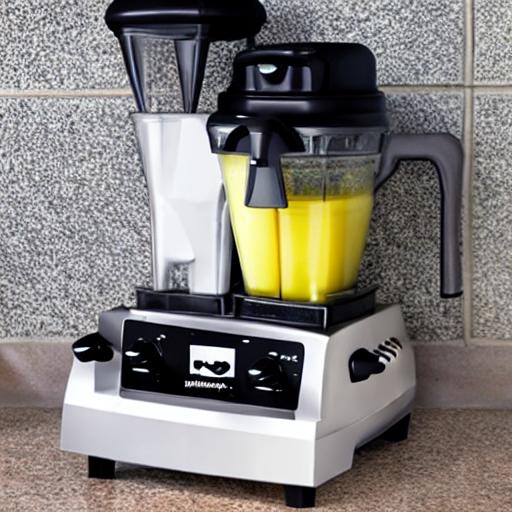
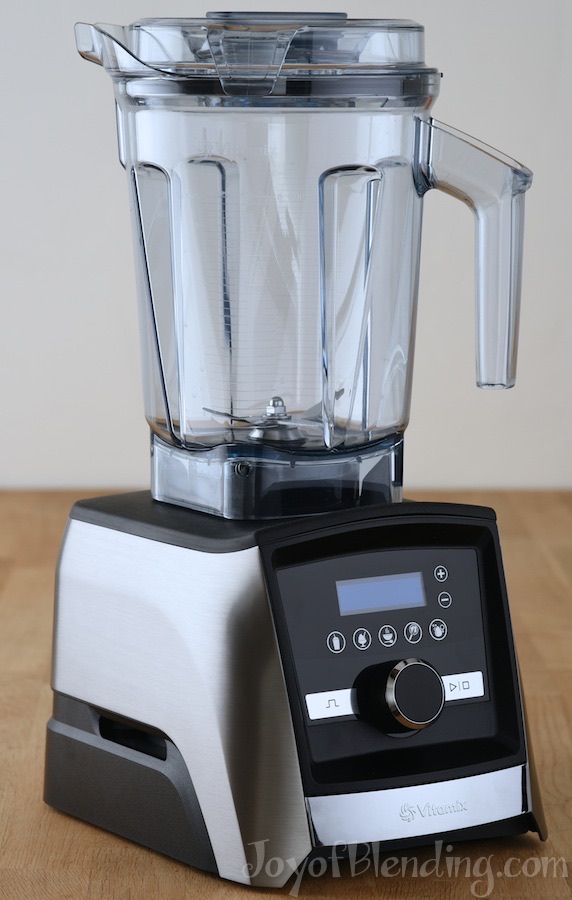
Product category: items_blender
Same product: no